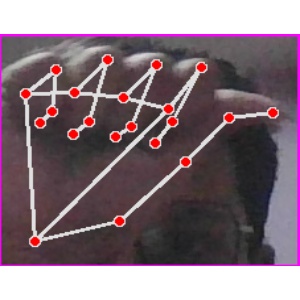
अक्षर: छ